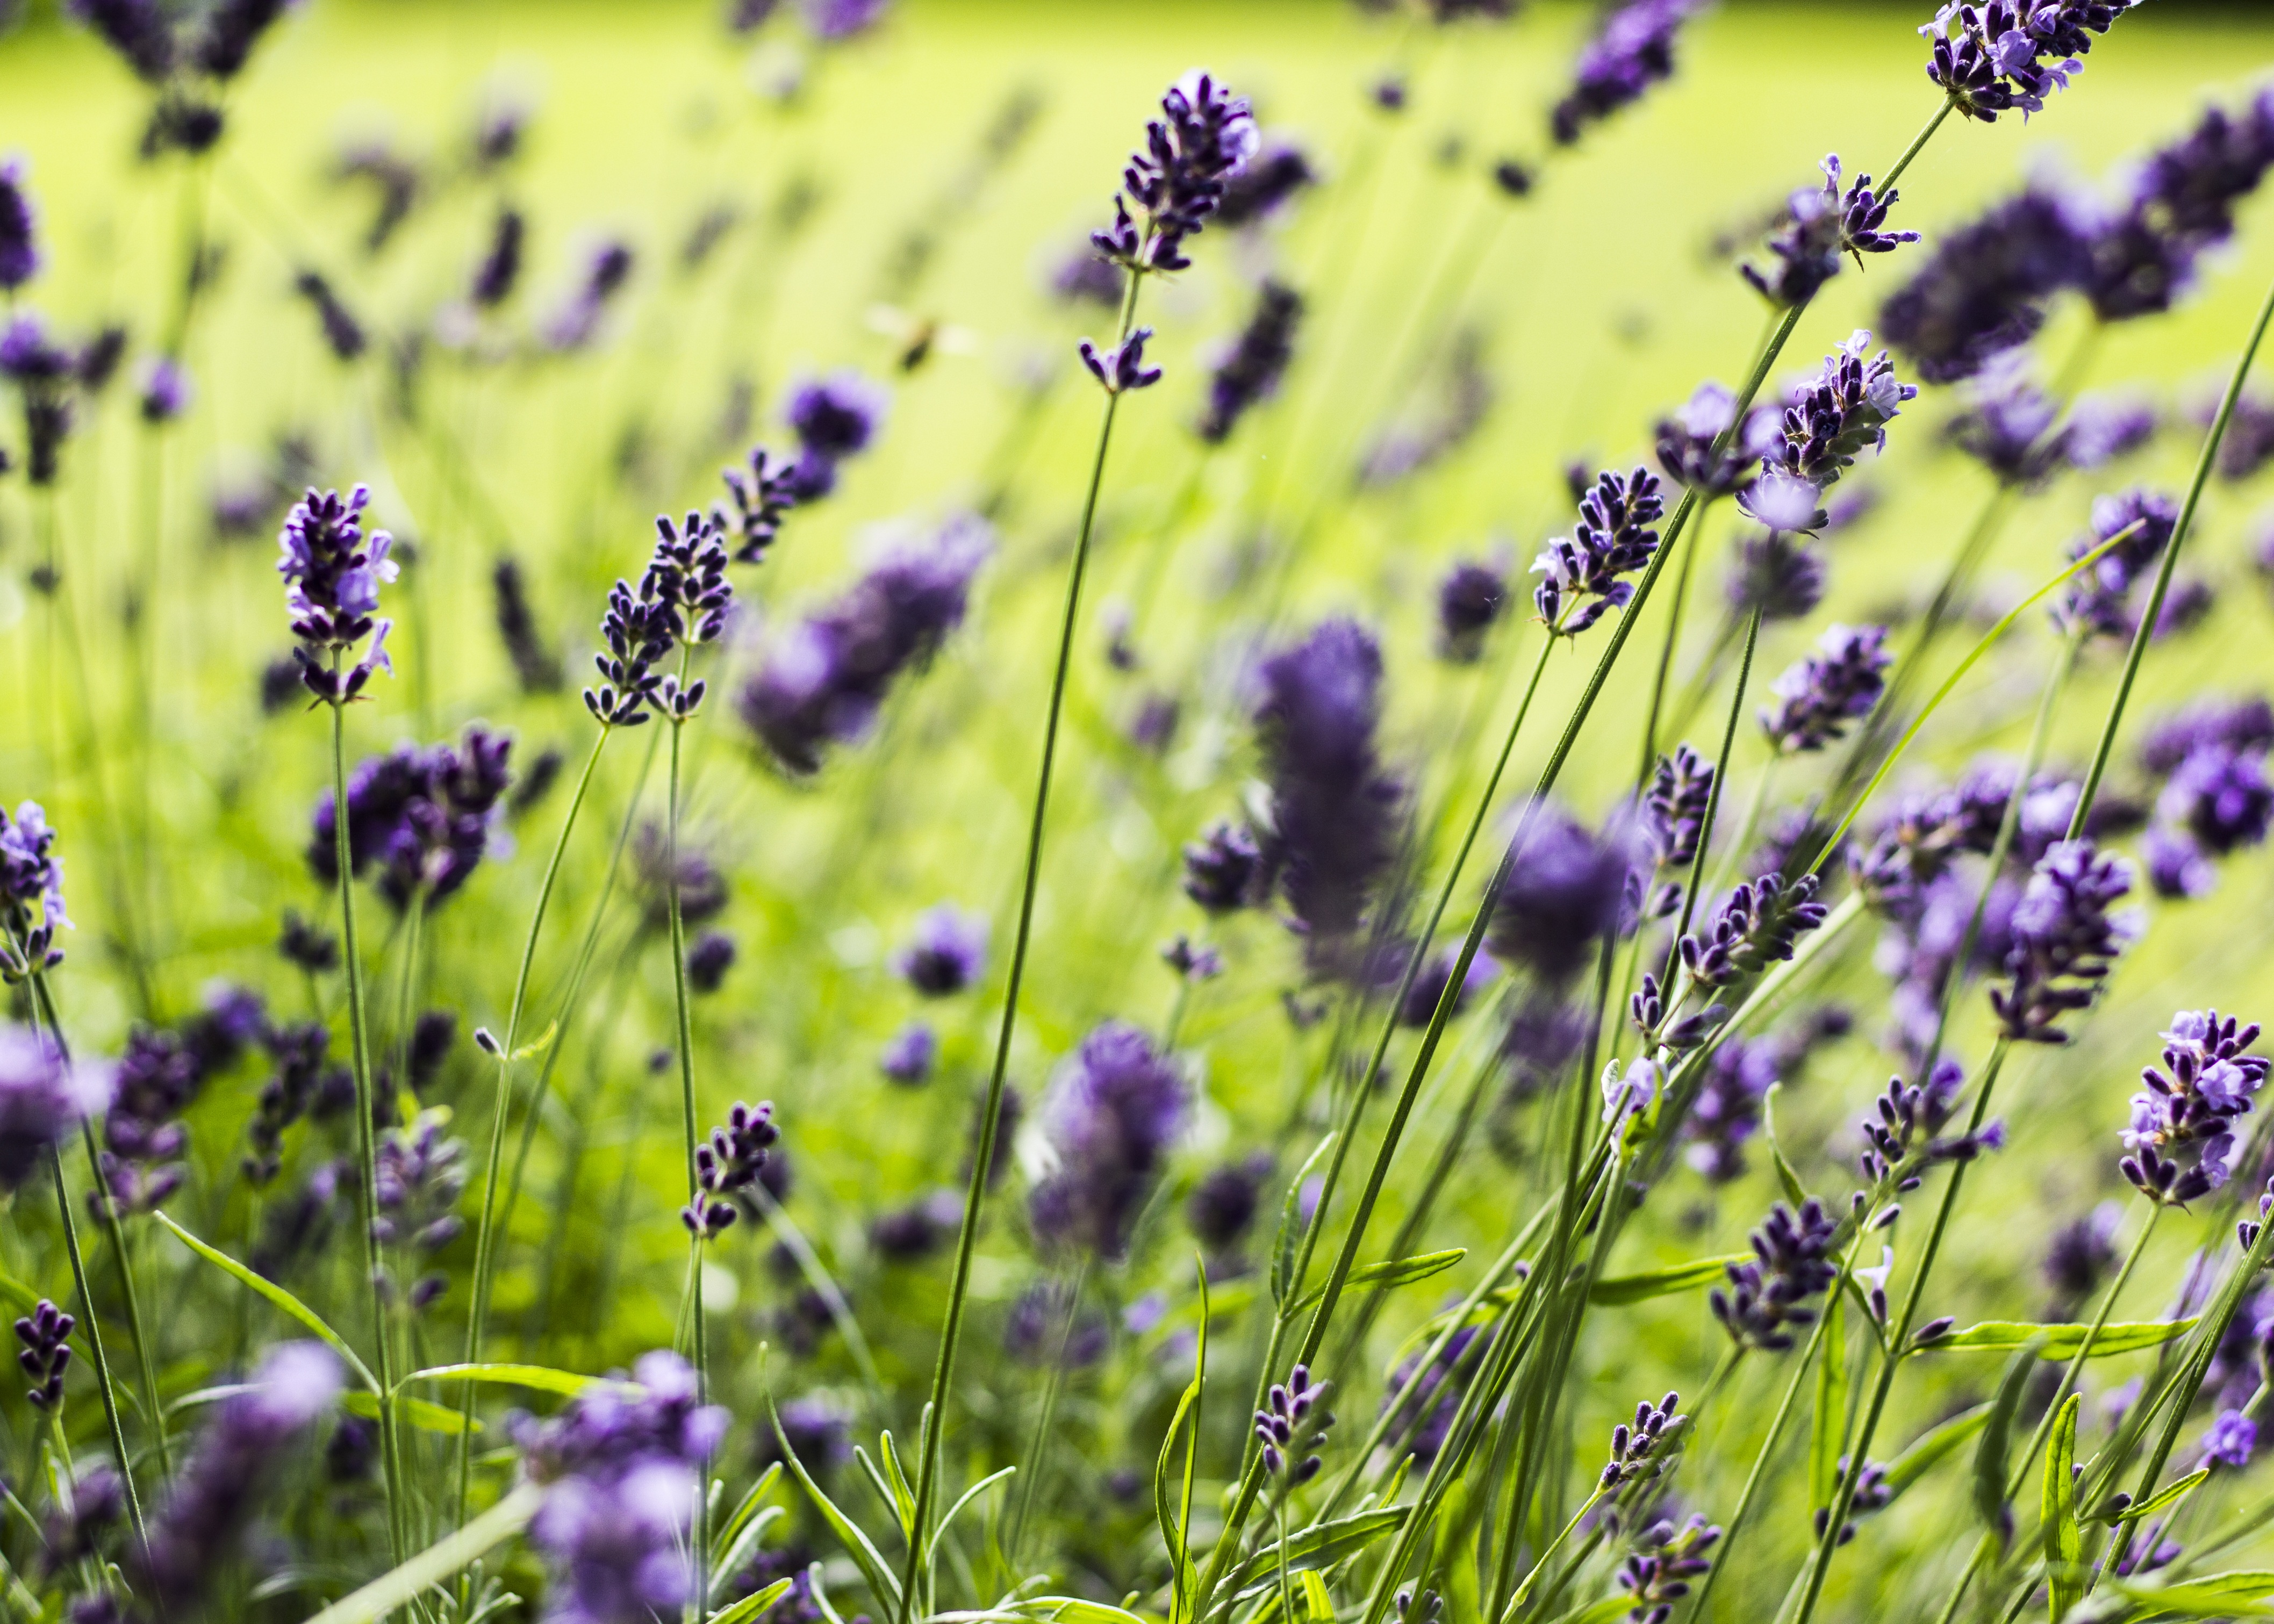
nature, grass, blossom, plant, field, meadow, prairie, flower, bloom, herb, botany, garden, flora, lavender, wildflower, grassland, macro photography, flowering plant, grass family, land plant, english lavender, french lavender